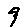
Label: 9